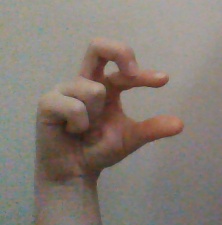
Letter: thal